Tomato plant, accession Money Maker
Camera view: horizontal (90 deg, fisheye); turntable rotation: 210 degrees
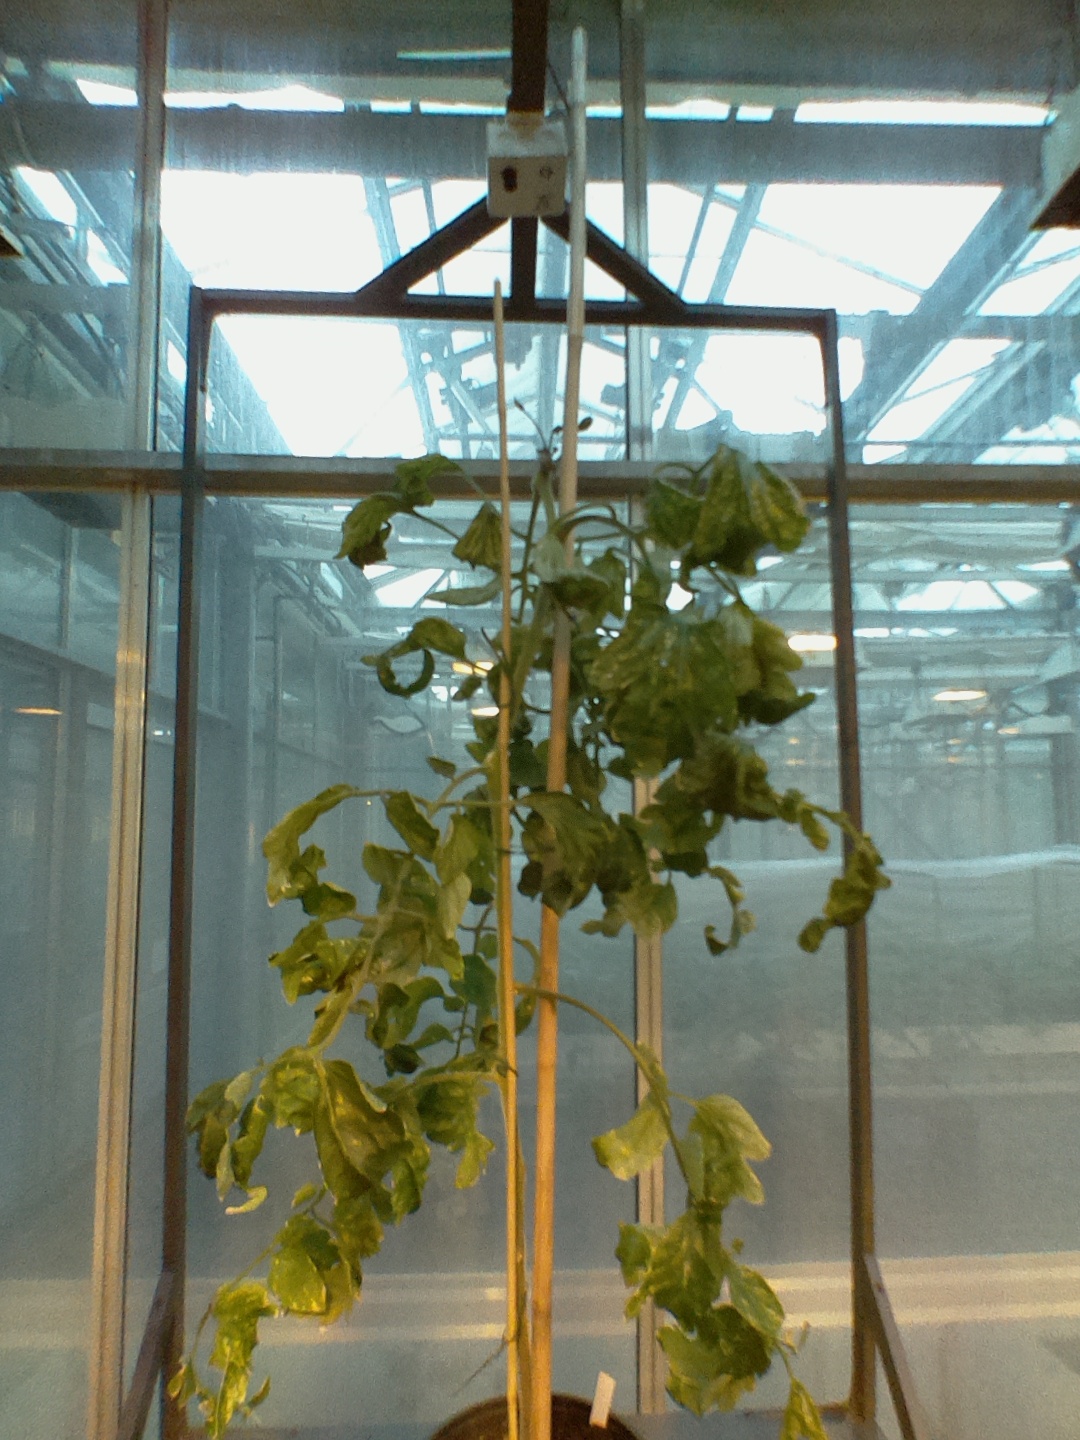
BBCH growth stage 29: 90%-100% Side shoots formed